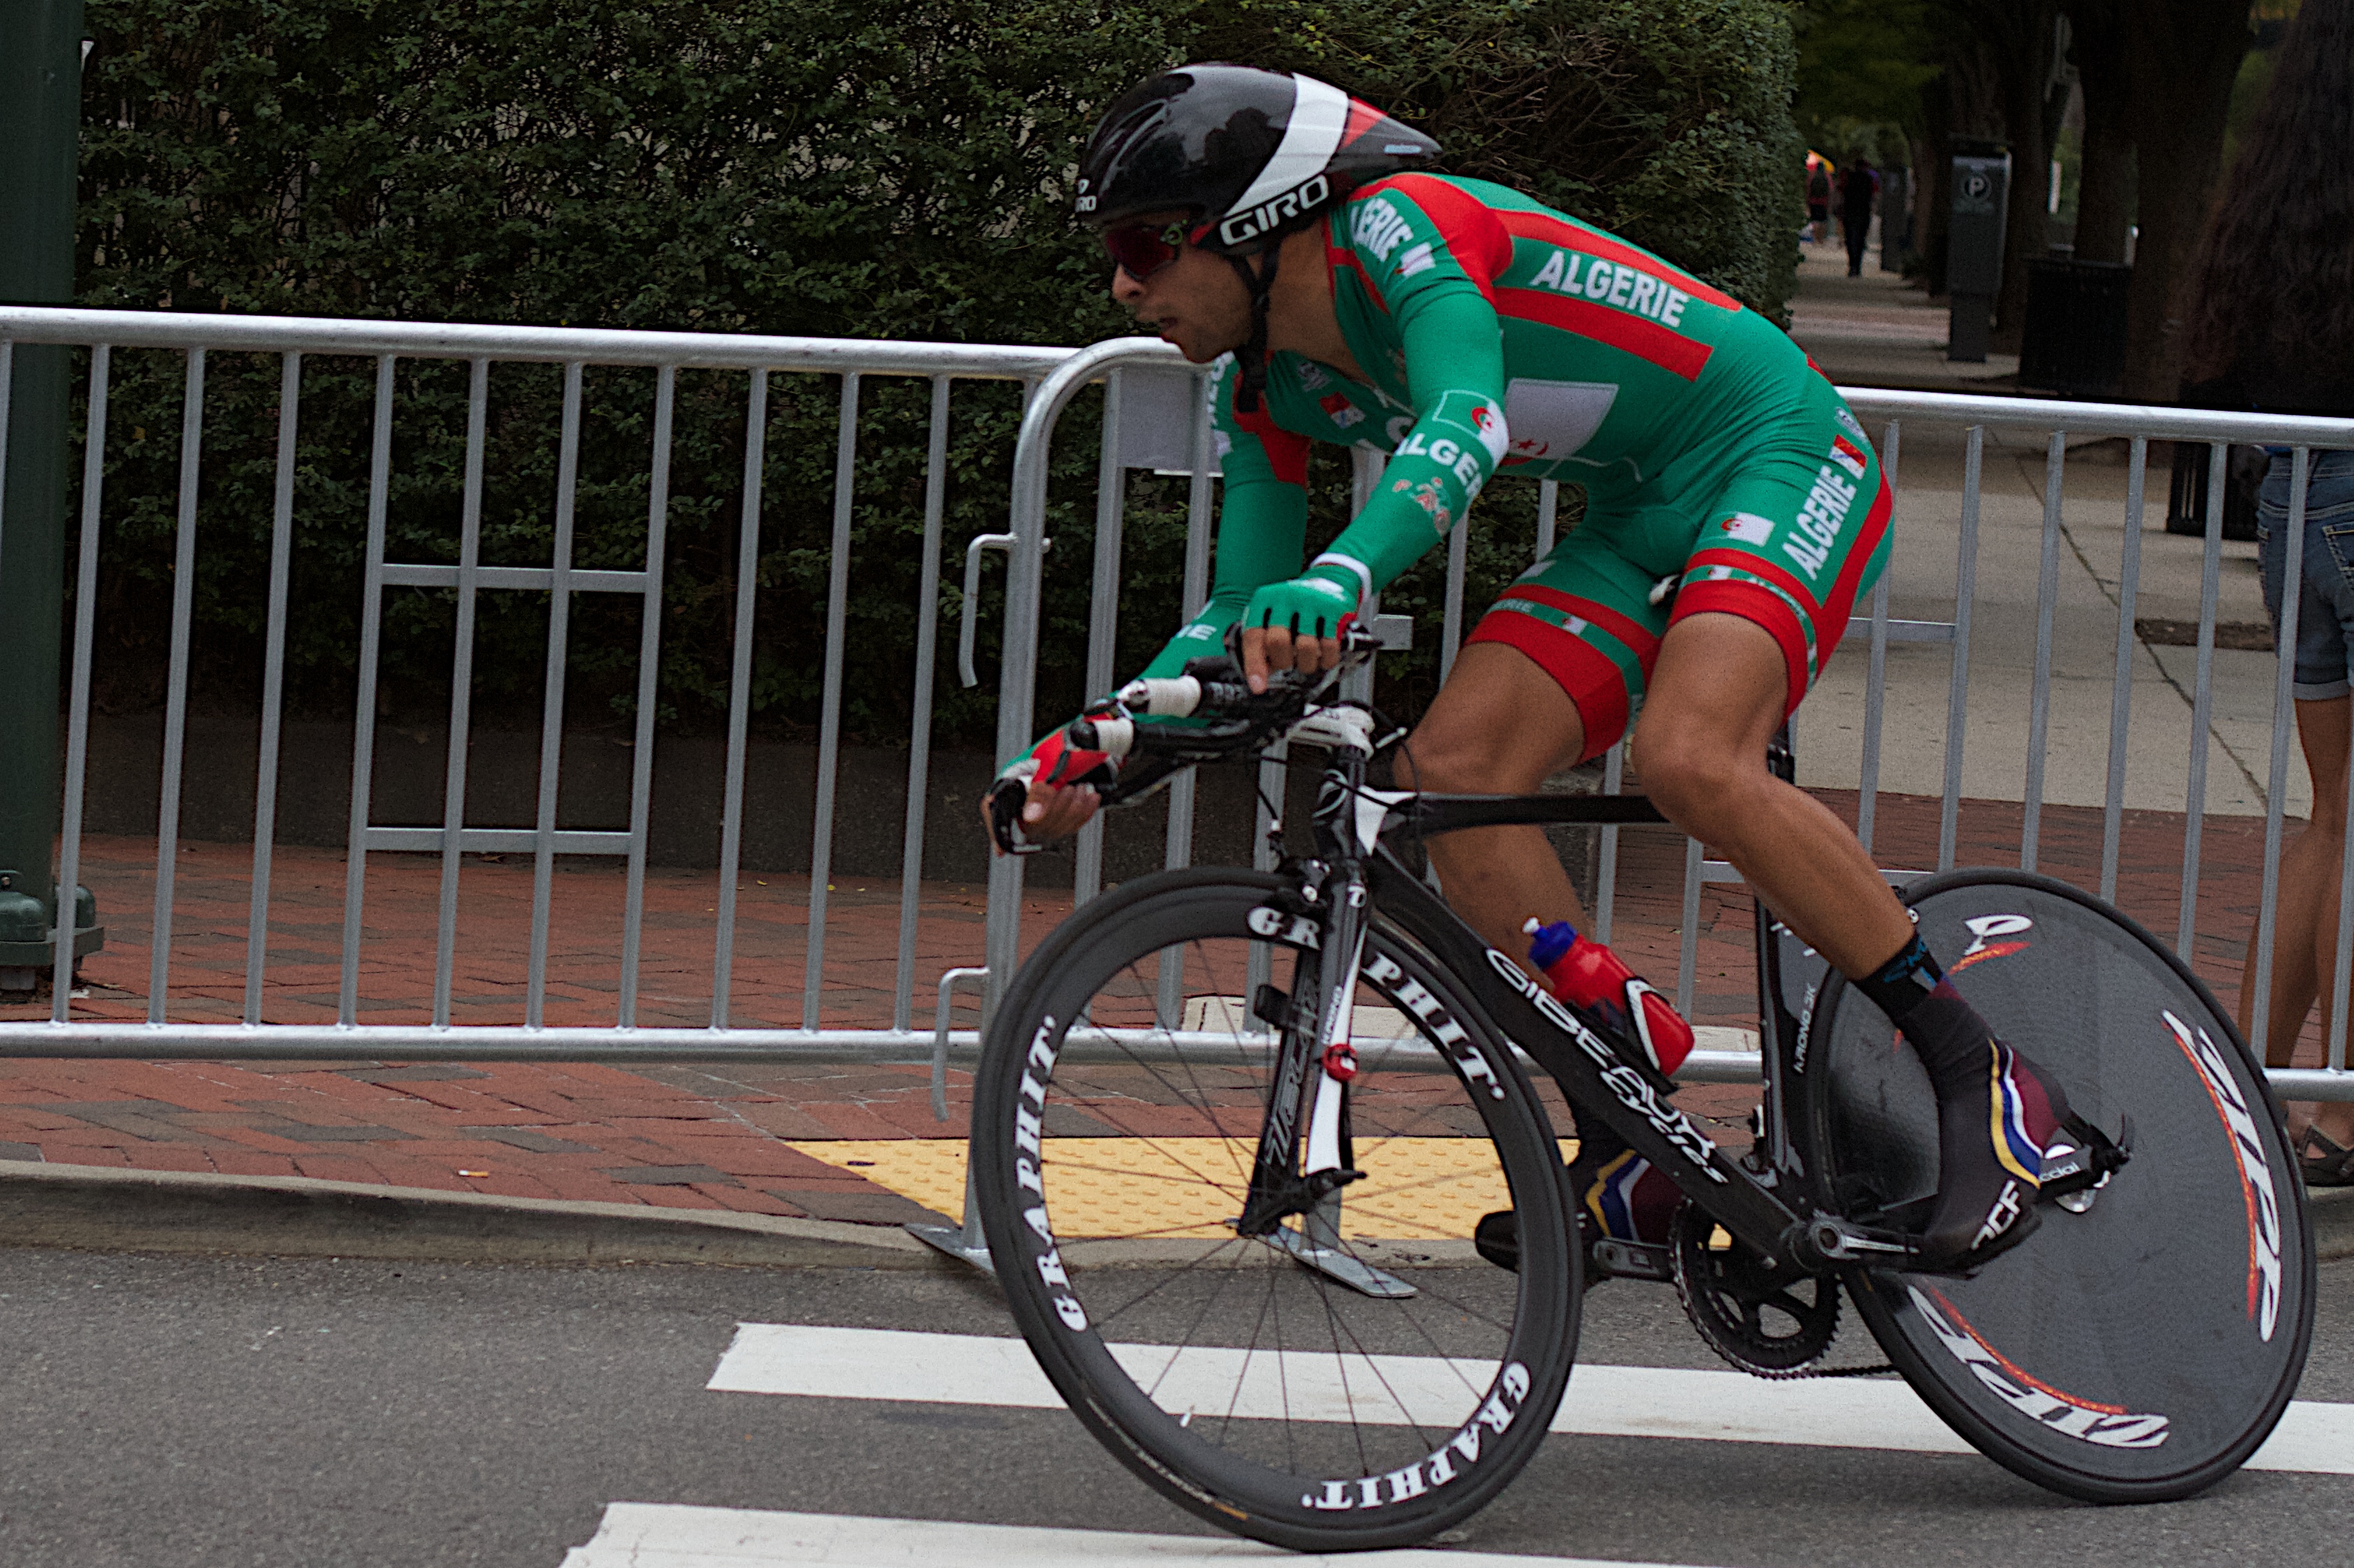
bicycle, recreation, vehicle, sports equipment, mountain bike, cycling, race, sports, racing, vcubrb, theworldsatvcu, road cycling, outdoor recreation, cycle sport, cyclo cross bicycle, cyclo cross, bicycle racing, road bicycle, endurance sports, racing bicycle, road bicycle racing, duathlon, keirin